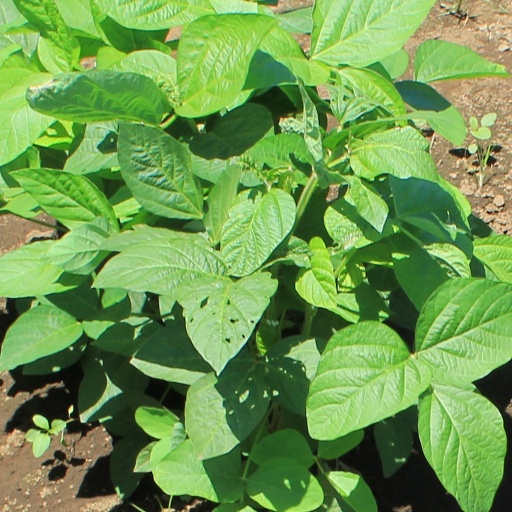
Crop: soybean